Picton, Lennox and Nueva

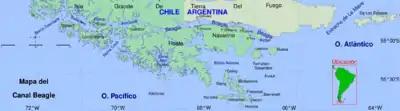
Beagle Channel, from the Pacific Ocean to the Atlantic Ocean.

Robert Fitzroy and Phillip Parker King named the island "Picton" in honour of Thomas Picton, first British governor of Trinidad in the West-Indies. Lennox was discovered in 1624 by Dutch Admiral Schapenham who named the island Terhalten, after the officer who first sighted it. It was renamed later by Fitzroy and Parker King.